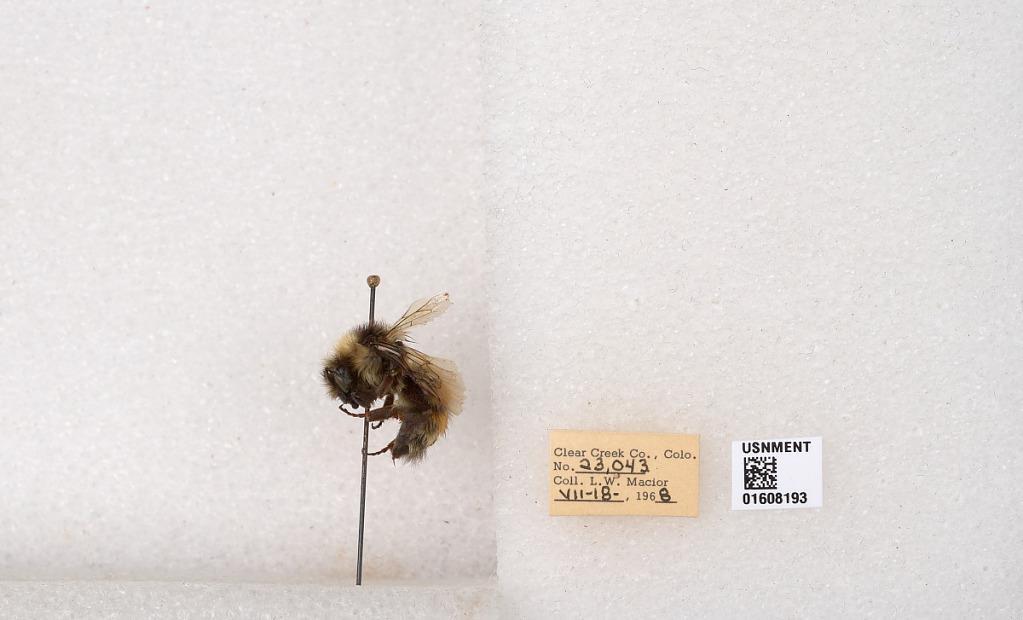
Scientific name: Bombus (Pyrobombus) sylvicola Kirby
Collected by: L. Macior
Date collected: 1968-7-18
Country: United States
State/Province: Colorado
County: Clear Creek
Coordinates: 39.6891, -105.644